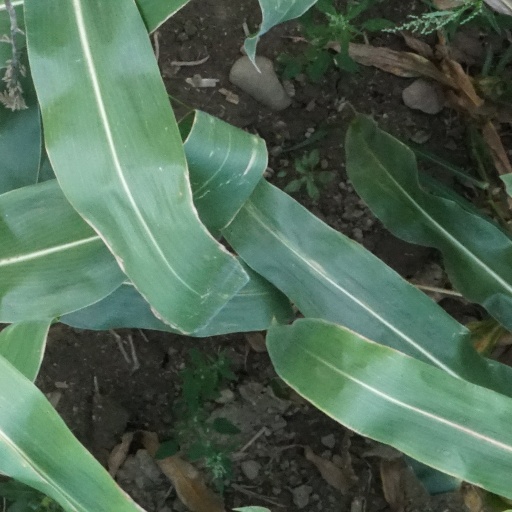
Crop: maize; corn